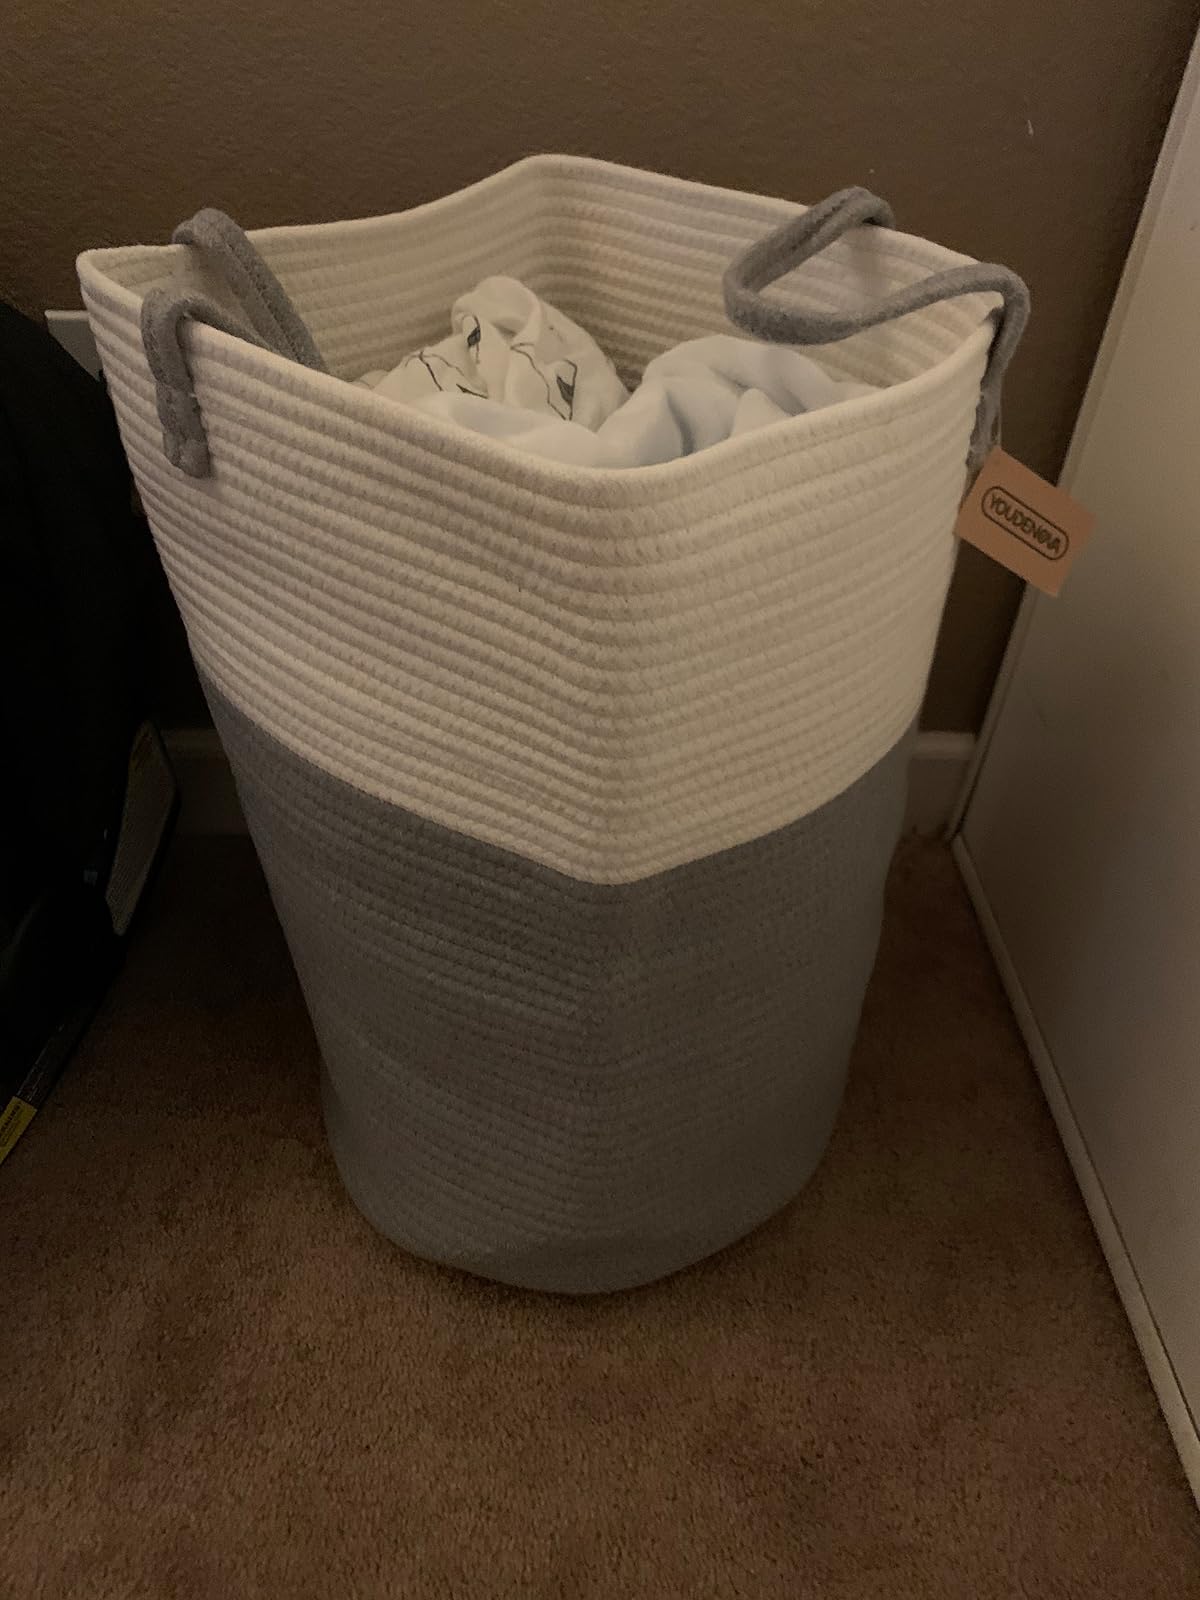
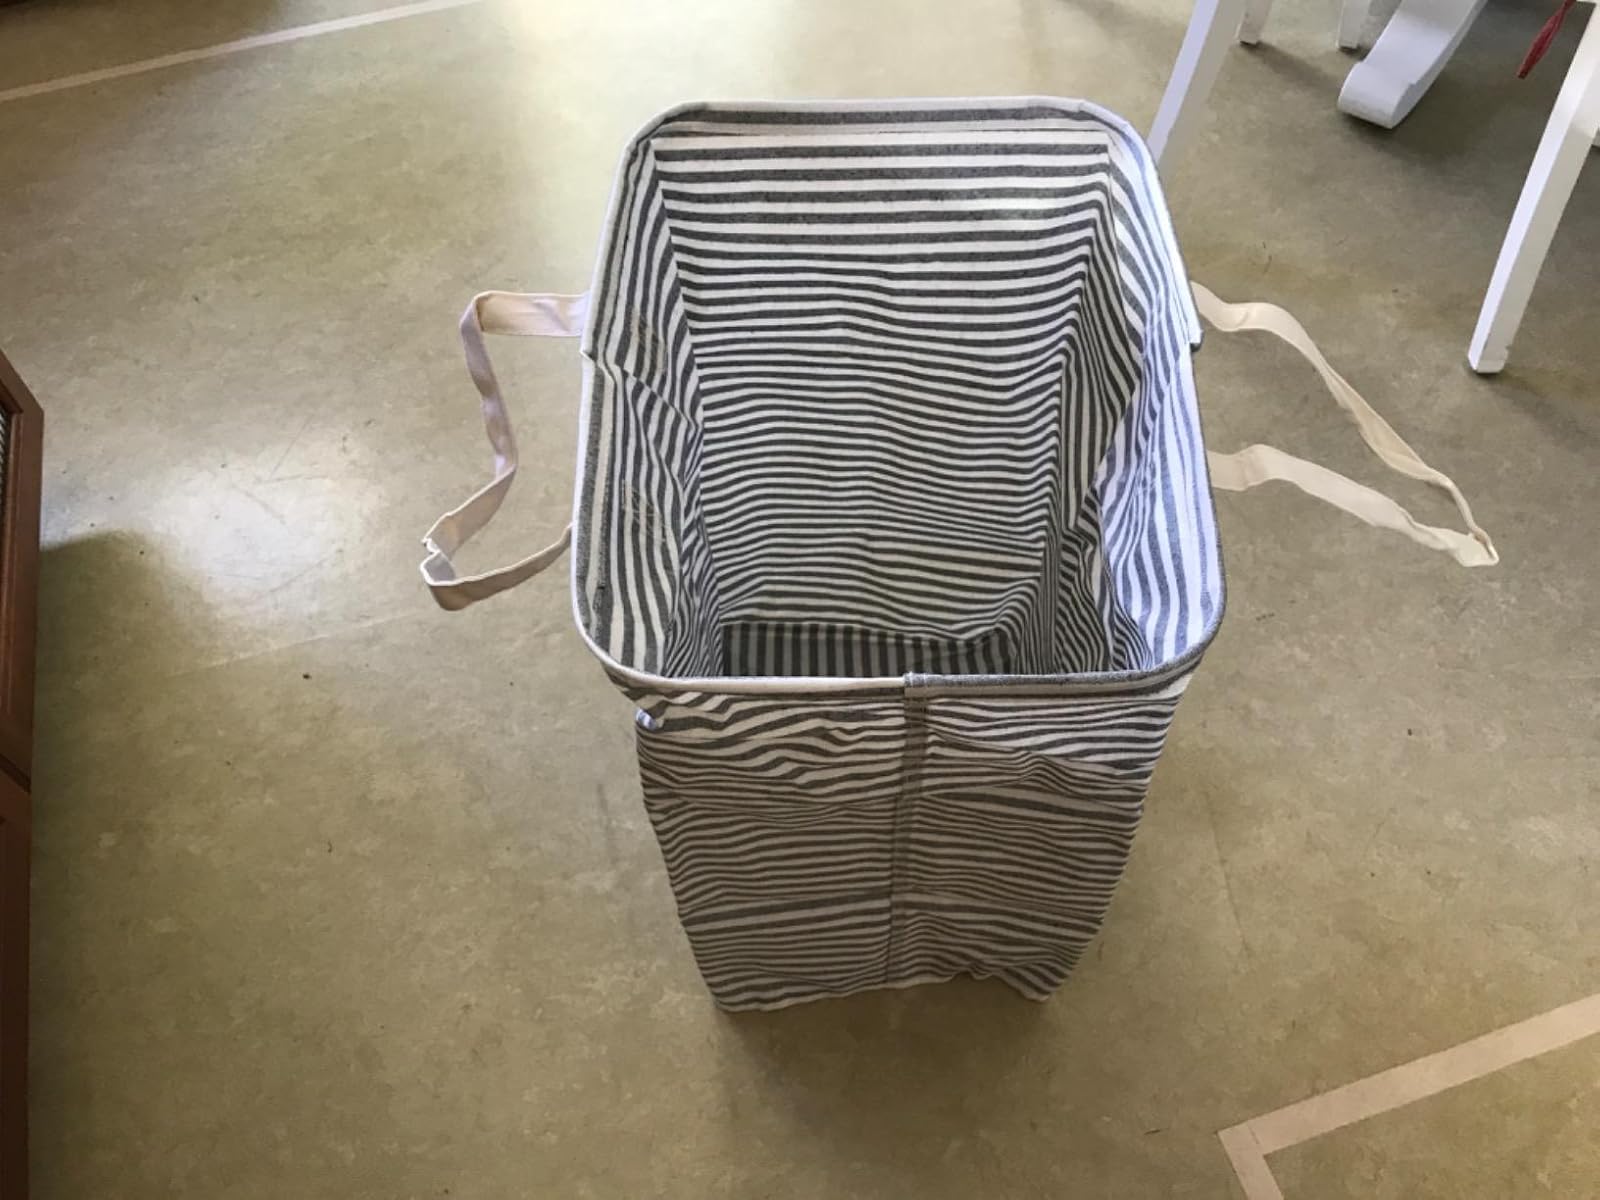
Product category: items_hamper
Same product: no